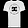
Label: T - shirt / top